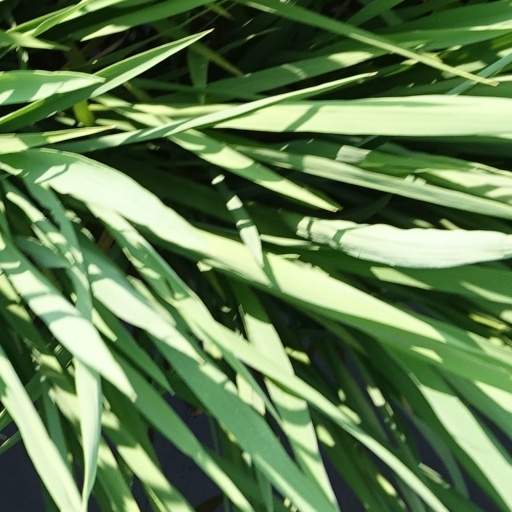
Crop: rice